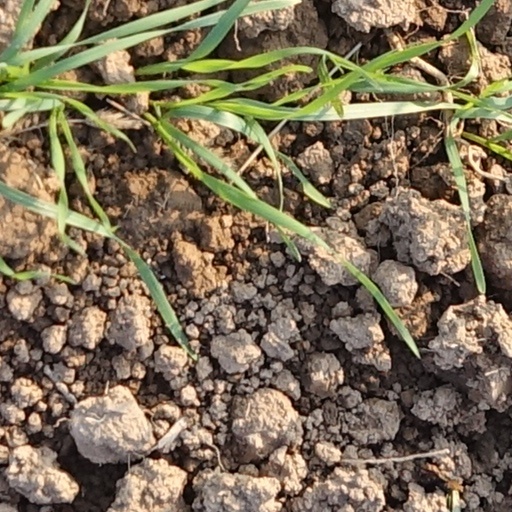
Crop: wheat